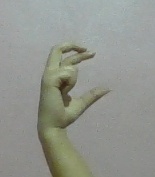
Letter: thal